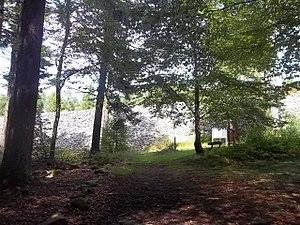
Mur nord vu de l'intérieur de l'enceinte
Le Ringwall de Otzenhausen est une citadelle celte, à l'époque imprenable en raison de sa situation géographique et de ses caractéristiques. Le mur d'enceinte long de 2 500 mètres entoure une surface de 18,5 hectares.